Thomas Hardwicke

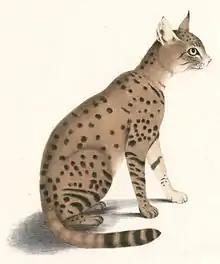

Hardwicke was elected Fellow of the Royal Society on 8 April 1813 and Fellow of the Linnean Society on 20 March 1804. He also held positions of vice-president to the Asiatic Society of Bengal and was an honorary member of the Royal Dublin Society. Hardwicke was not married but had three illegitimate daughters and two sons apart from two daughters born to an Indian mistress (named as Fyzbuhsh in his Will).